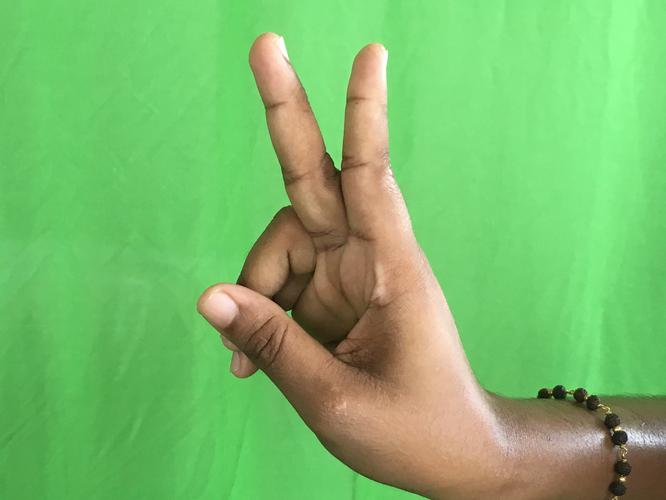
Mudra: Katrimukha
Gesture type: single_hand